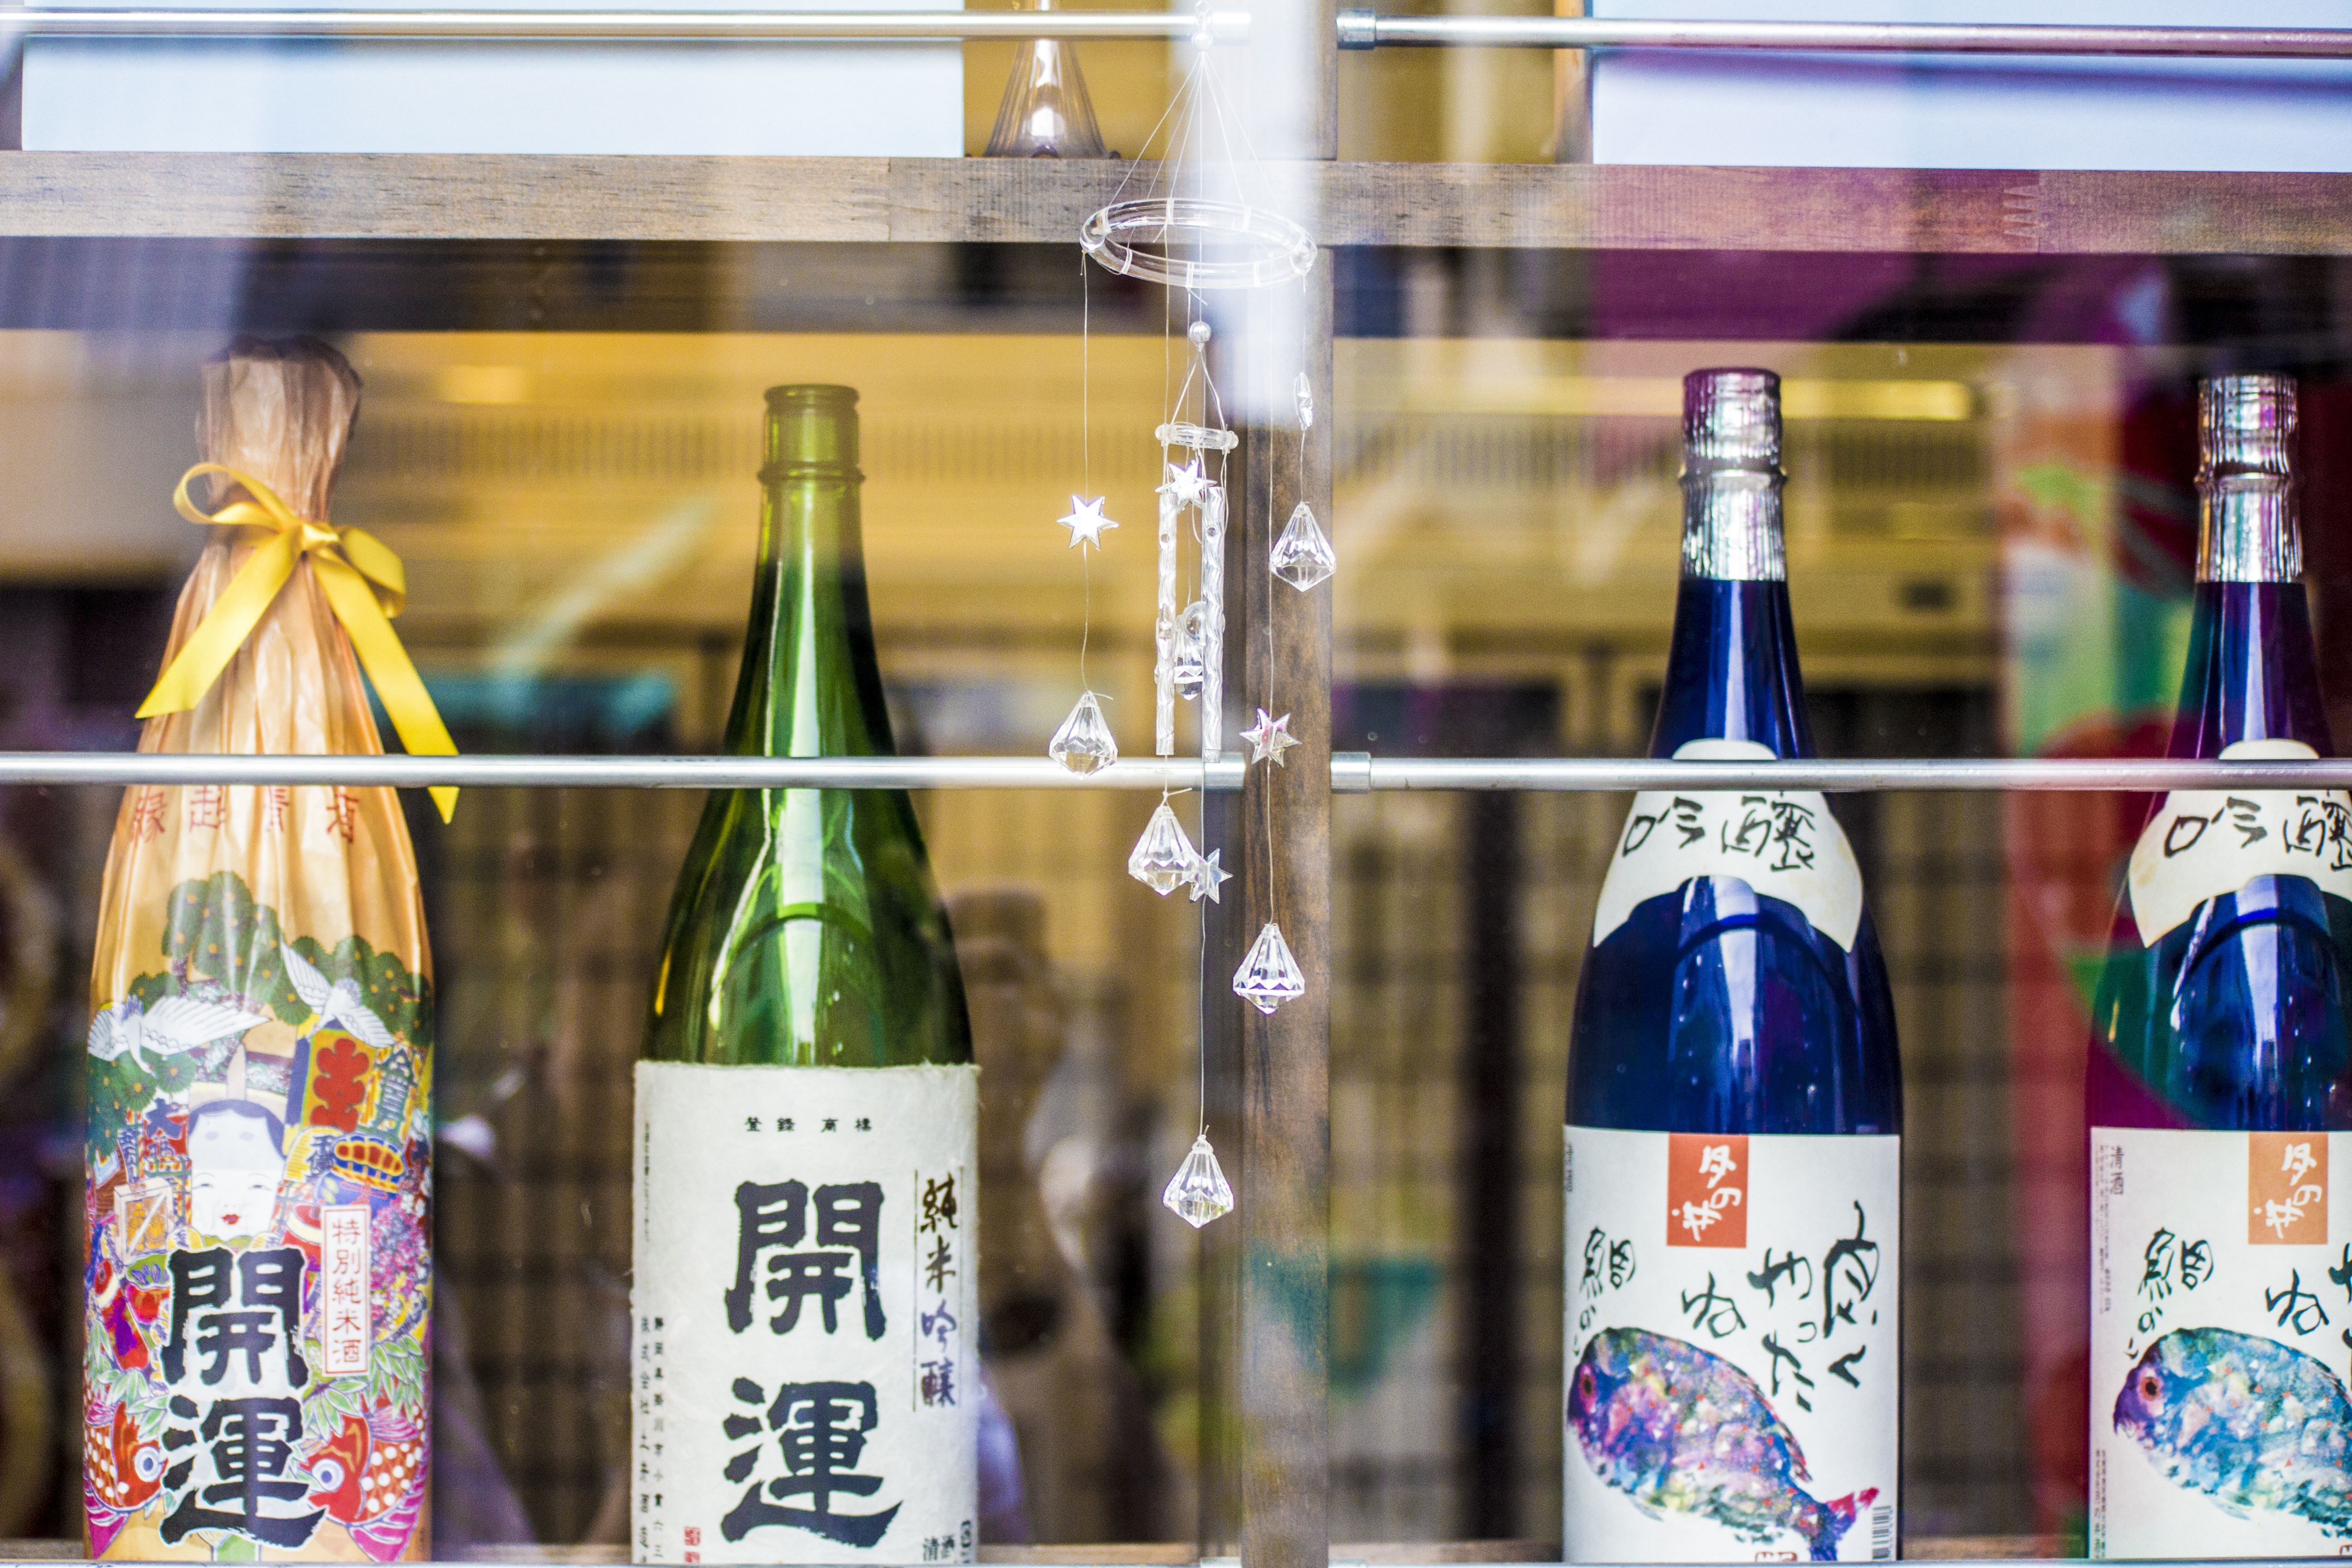
wine, glass, drink, bottle, obsolete, exquisite, alcoholic beverage, the shop window, vintage flavored liqueur, distilled beverage